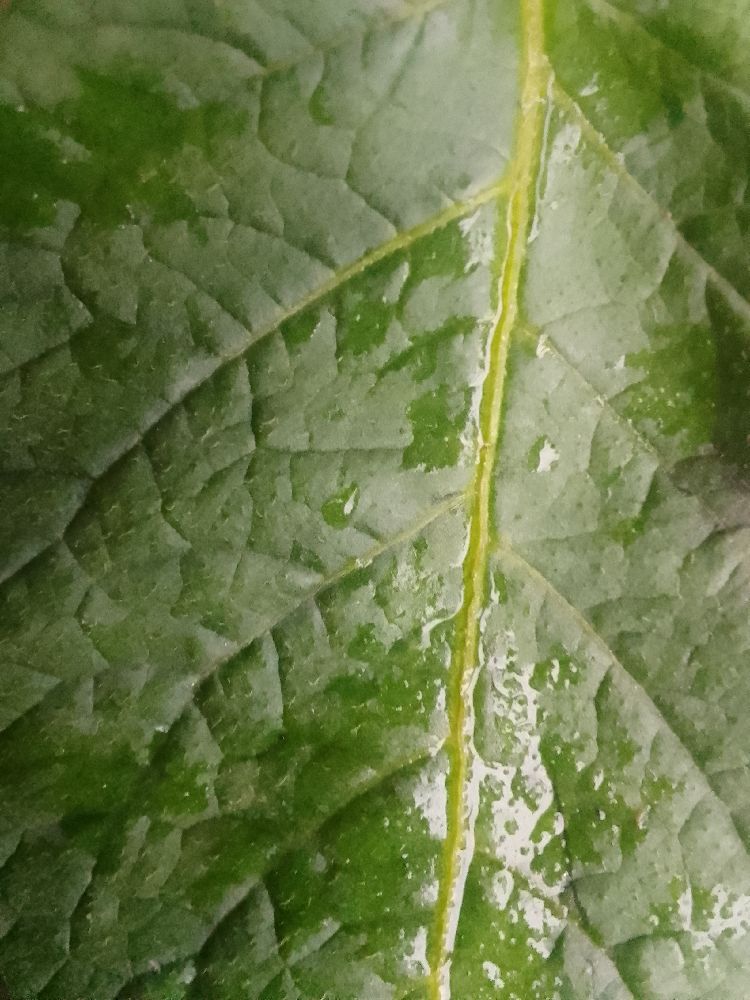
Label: Healthy